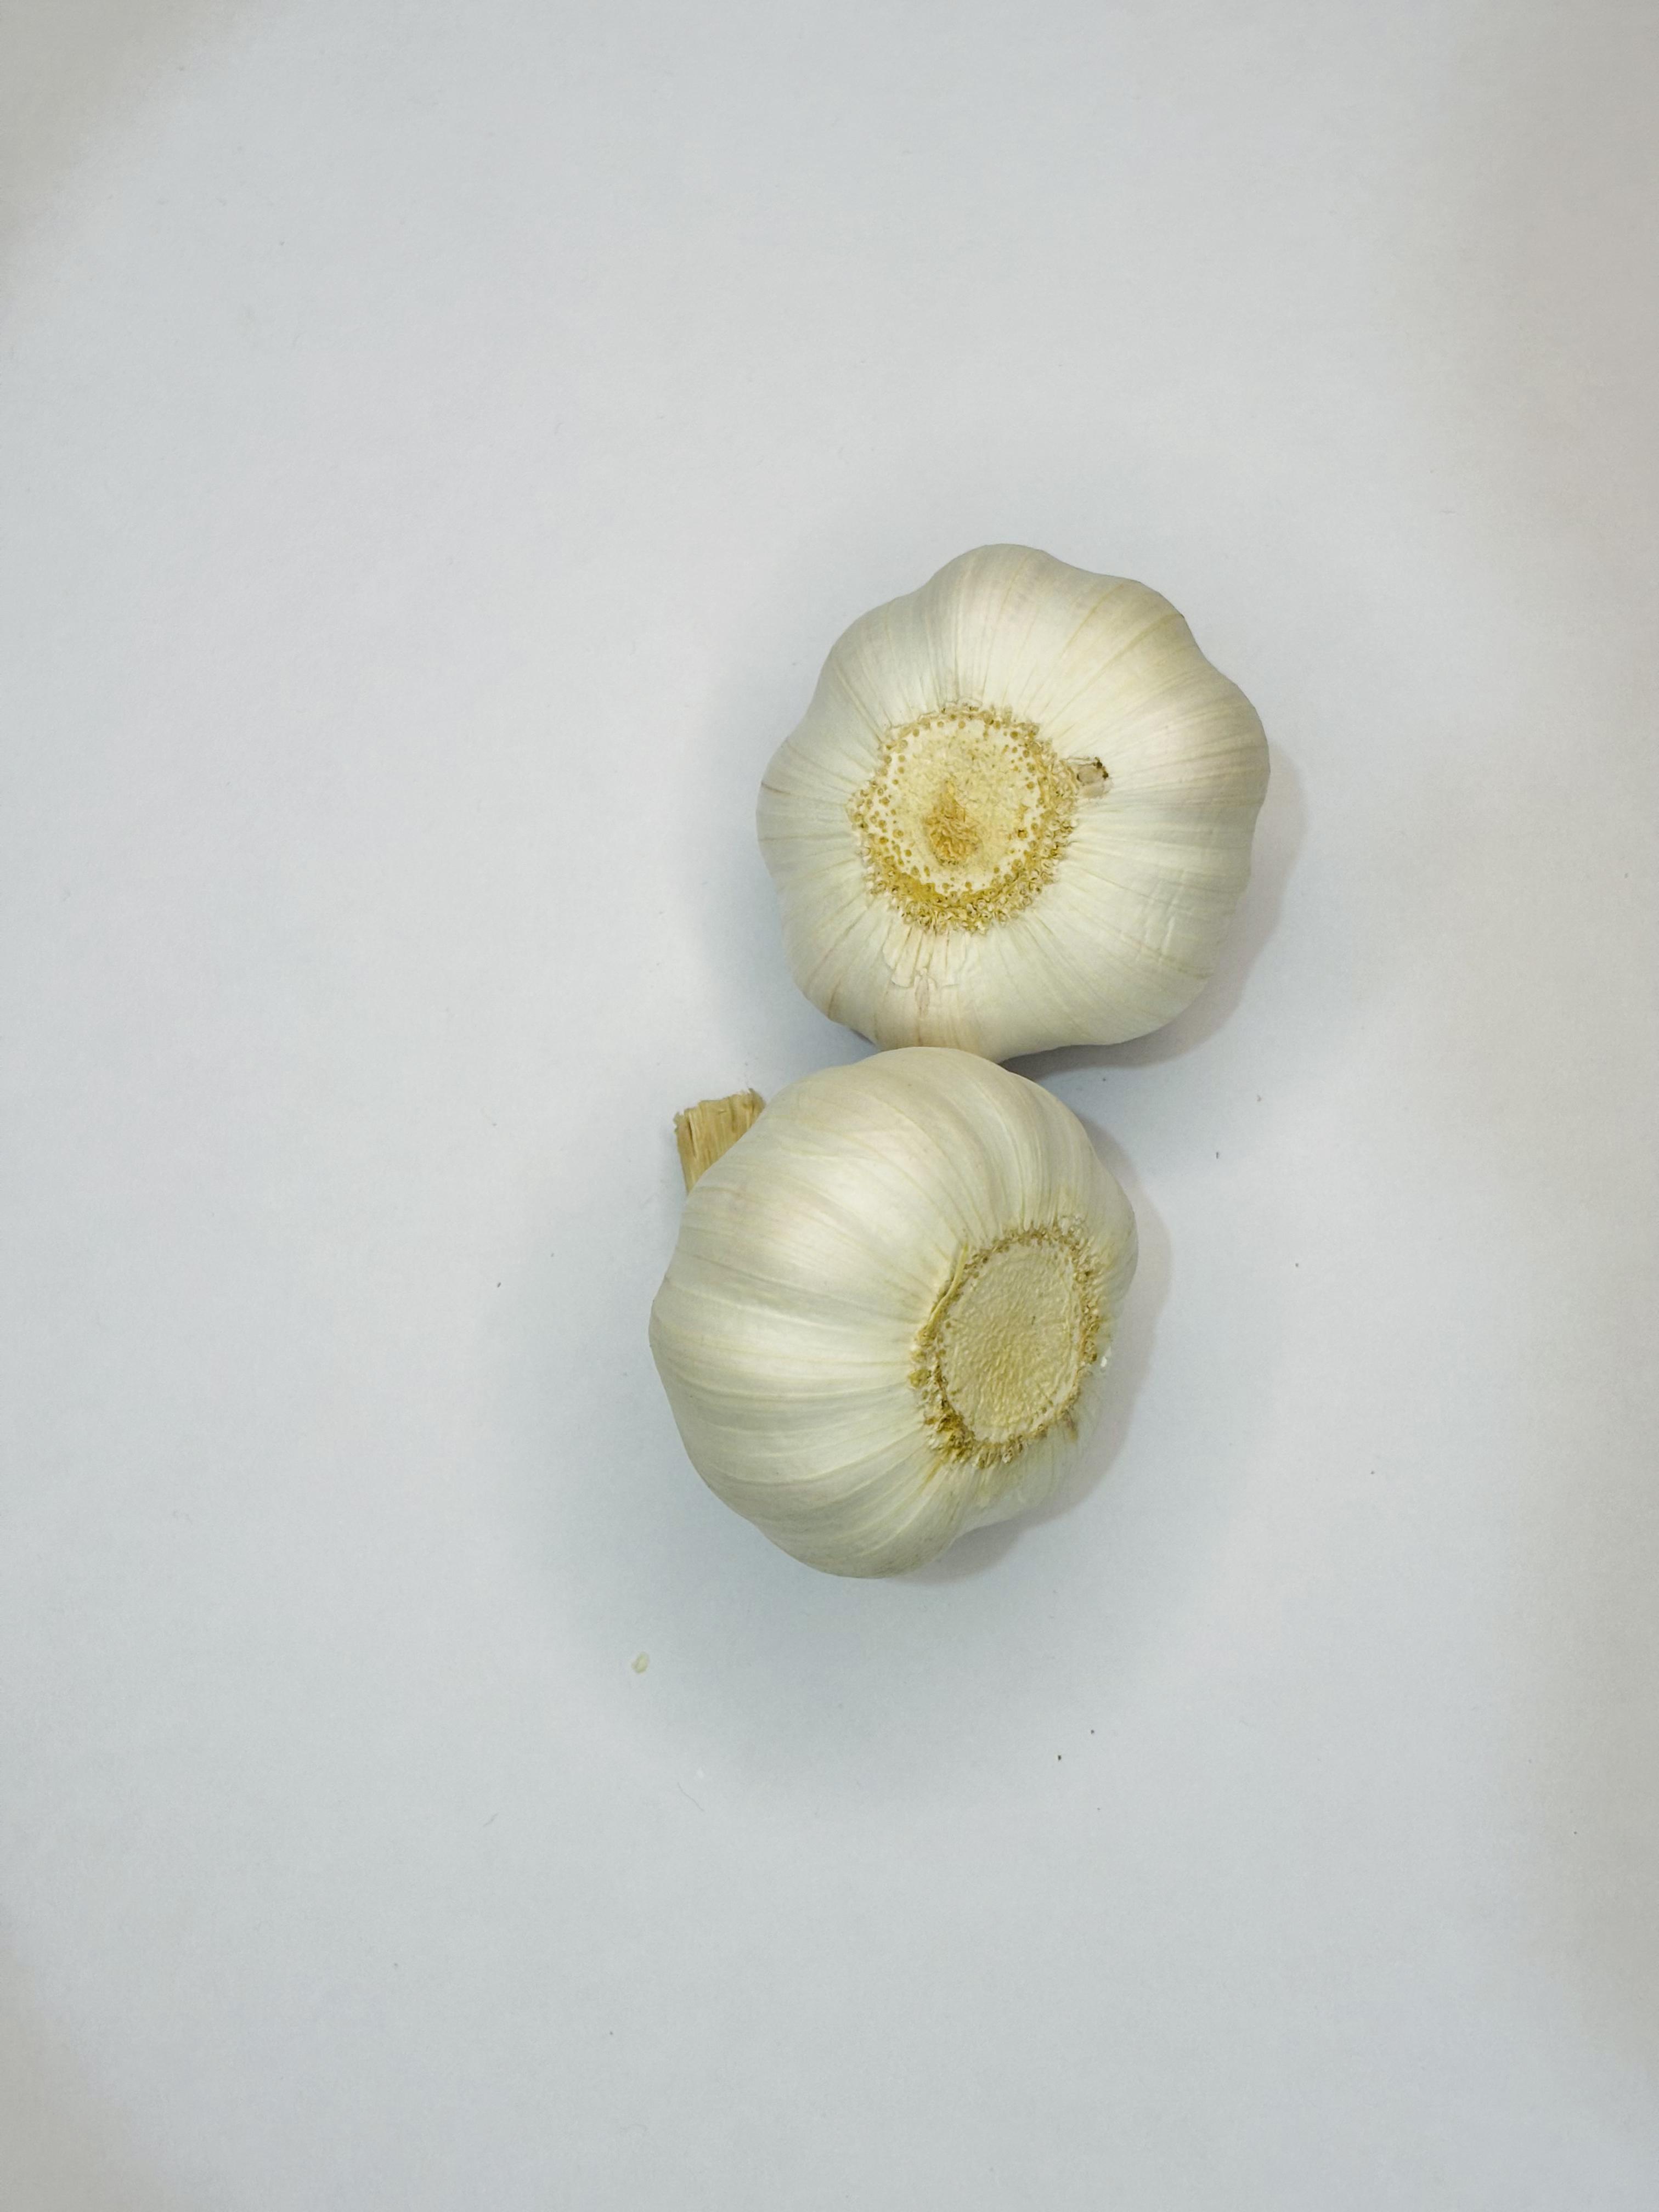
Label: Garlic